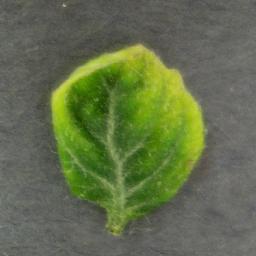
Label: Tomato___Tomato_Yellow_Leaf_Curl_Virus